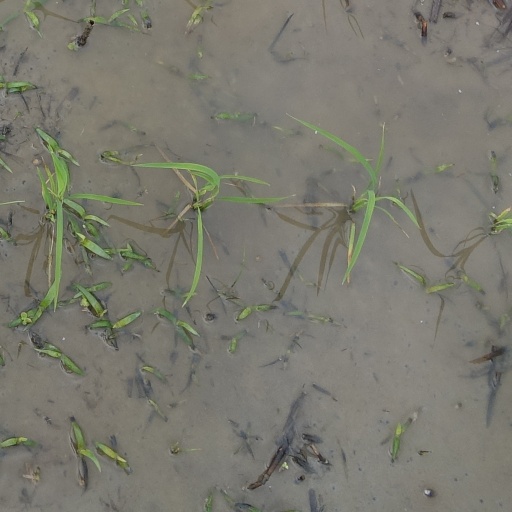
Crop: rice